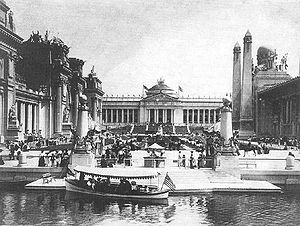
Louisiana Purchase Exposition
Billede fra Louisiana Purchase Exposition.
Louisiana Purchase exposition uofficielt kendt som Verdensudstillingen i St. Louis var en Verdensudstilling afholdt i St. Louis, USA i 1904, for at fejre hundredåret for Louisiana-købet. Udstillingen varede fra 30. april til 1. december 1904.